Answer in natural language. Is Doorway (highlighted by a red box) further away or in front of Pillow (highlighted by a blue box)? Choose between the following options: in front or further away
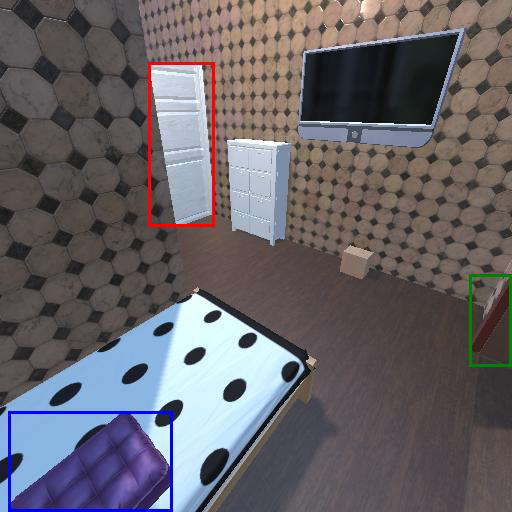
<answer>further away</answer>